Matt Cowdrey

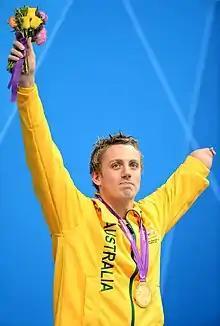
Cowdrey, gold medallist, at the 2012 London Paralympics

At the 2008 Summer Paralympics, Cowdrey picked up five gold medals, winning the 50-metre freestyle S9, 100-metre freestyle S9, 100-metre backstroke S9, 200-metre individual medley-SM9, and 4×100-metre medley relay events, all in world-record time. He won three silver medals in the 100-metre butterfly S9, 400-metre freestyle S9, and 4×100-metre freestyle relay events. He also carried Australia's flag during the closing ceremonies for the Games. For his performance at the Games, Cowdrey won Best Male at the Paralympic Sport Awards.